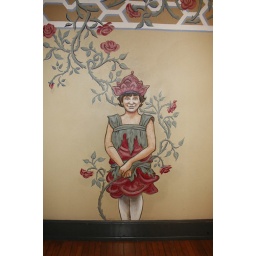
creepiest painted bathroom wall in portland. i could feel her eyes following me.